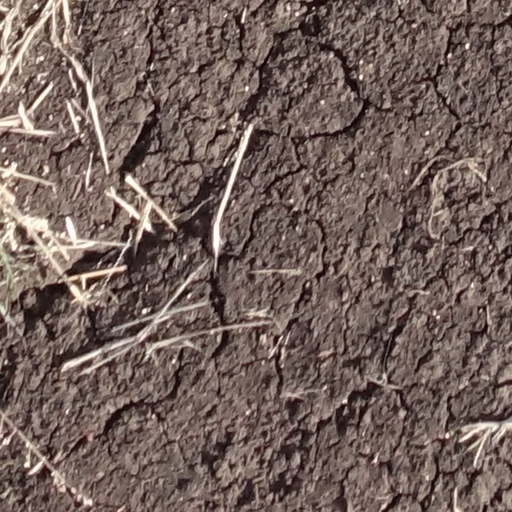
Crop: sorghum